Anthony Greene (wrestler)

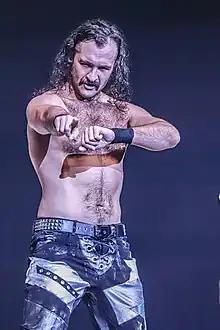
Greene in January 2023

Anthony Greene (born August 23, 1993) is an American professional wrestler currently performing in the Japanese promotion Pro Wrestling Noah as a freelancer, and is a former member of the Good Looking Guys stable. He also known for his time in WWE where he mainly performed in the 205 Live brand under the ring name of August Grey.